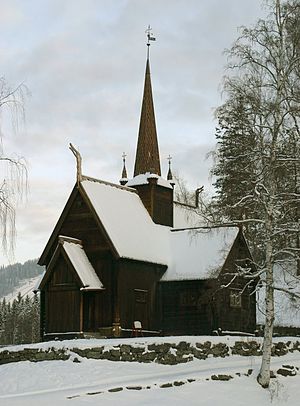
Maihaugen
Garmo stavkirke som den står genopstillet på Maihaugen.
Maihaugen er et museum i Lillehammer. Det åbnene på Maihaugen den 2. juli 1904 under navnet De Sandvigske Samlinger, da Anders Sandvigs private samling blev købt af Selskapet for Lillehammer bys vel. Anders Sandvig var en tandlæge, som fra 1887 var begyndt at samle gamle genstande fra bondekulturen, folkekunst og håndværkeres værktøjer, og efter hånden, i meget stor udstrækning, bygninger, hovedsagelig fra Gudbrandsdalen. Maihaugen var pionér blandt de nordiske museer, fordi samlingen hurtigt blev omfattende og detaljeret. Hele gårdstun og samlede komplekser blev flyttede til museet. I 2011 blev Maihaugen en afdeling i stiftelsen Lillehammer museum.